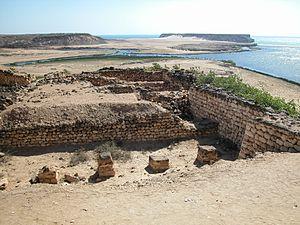
Terre de l’encens (Oman) Español: Tierra del incienso 日本語: フランキンセンスの国土 中文: 乳香之路